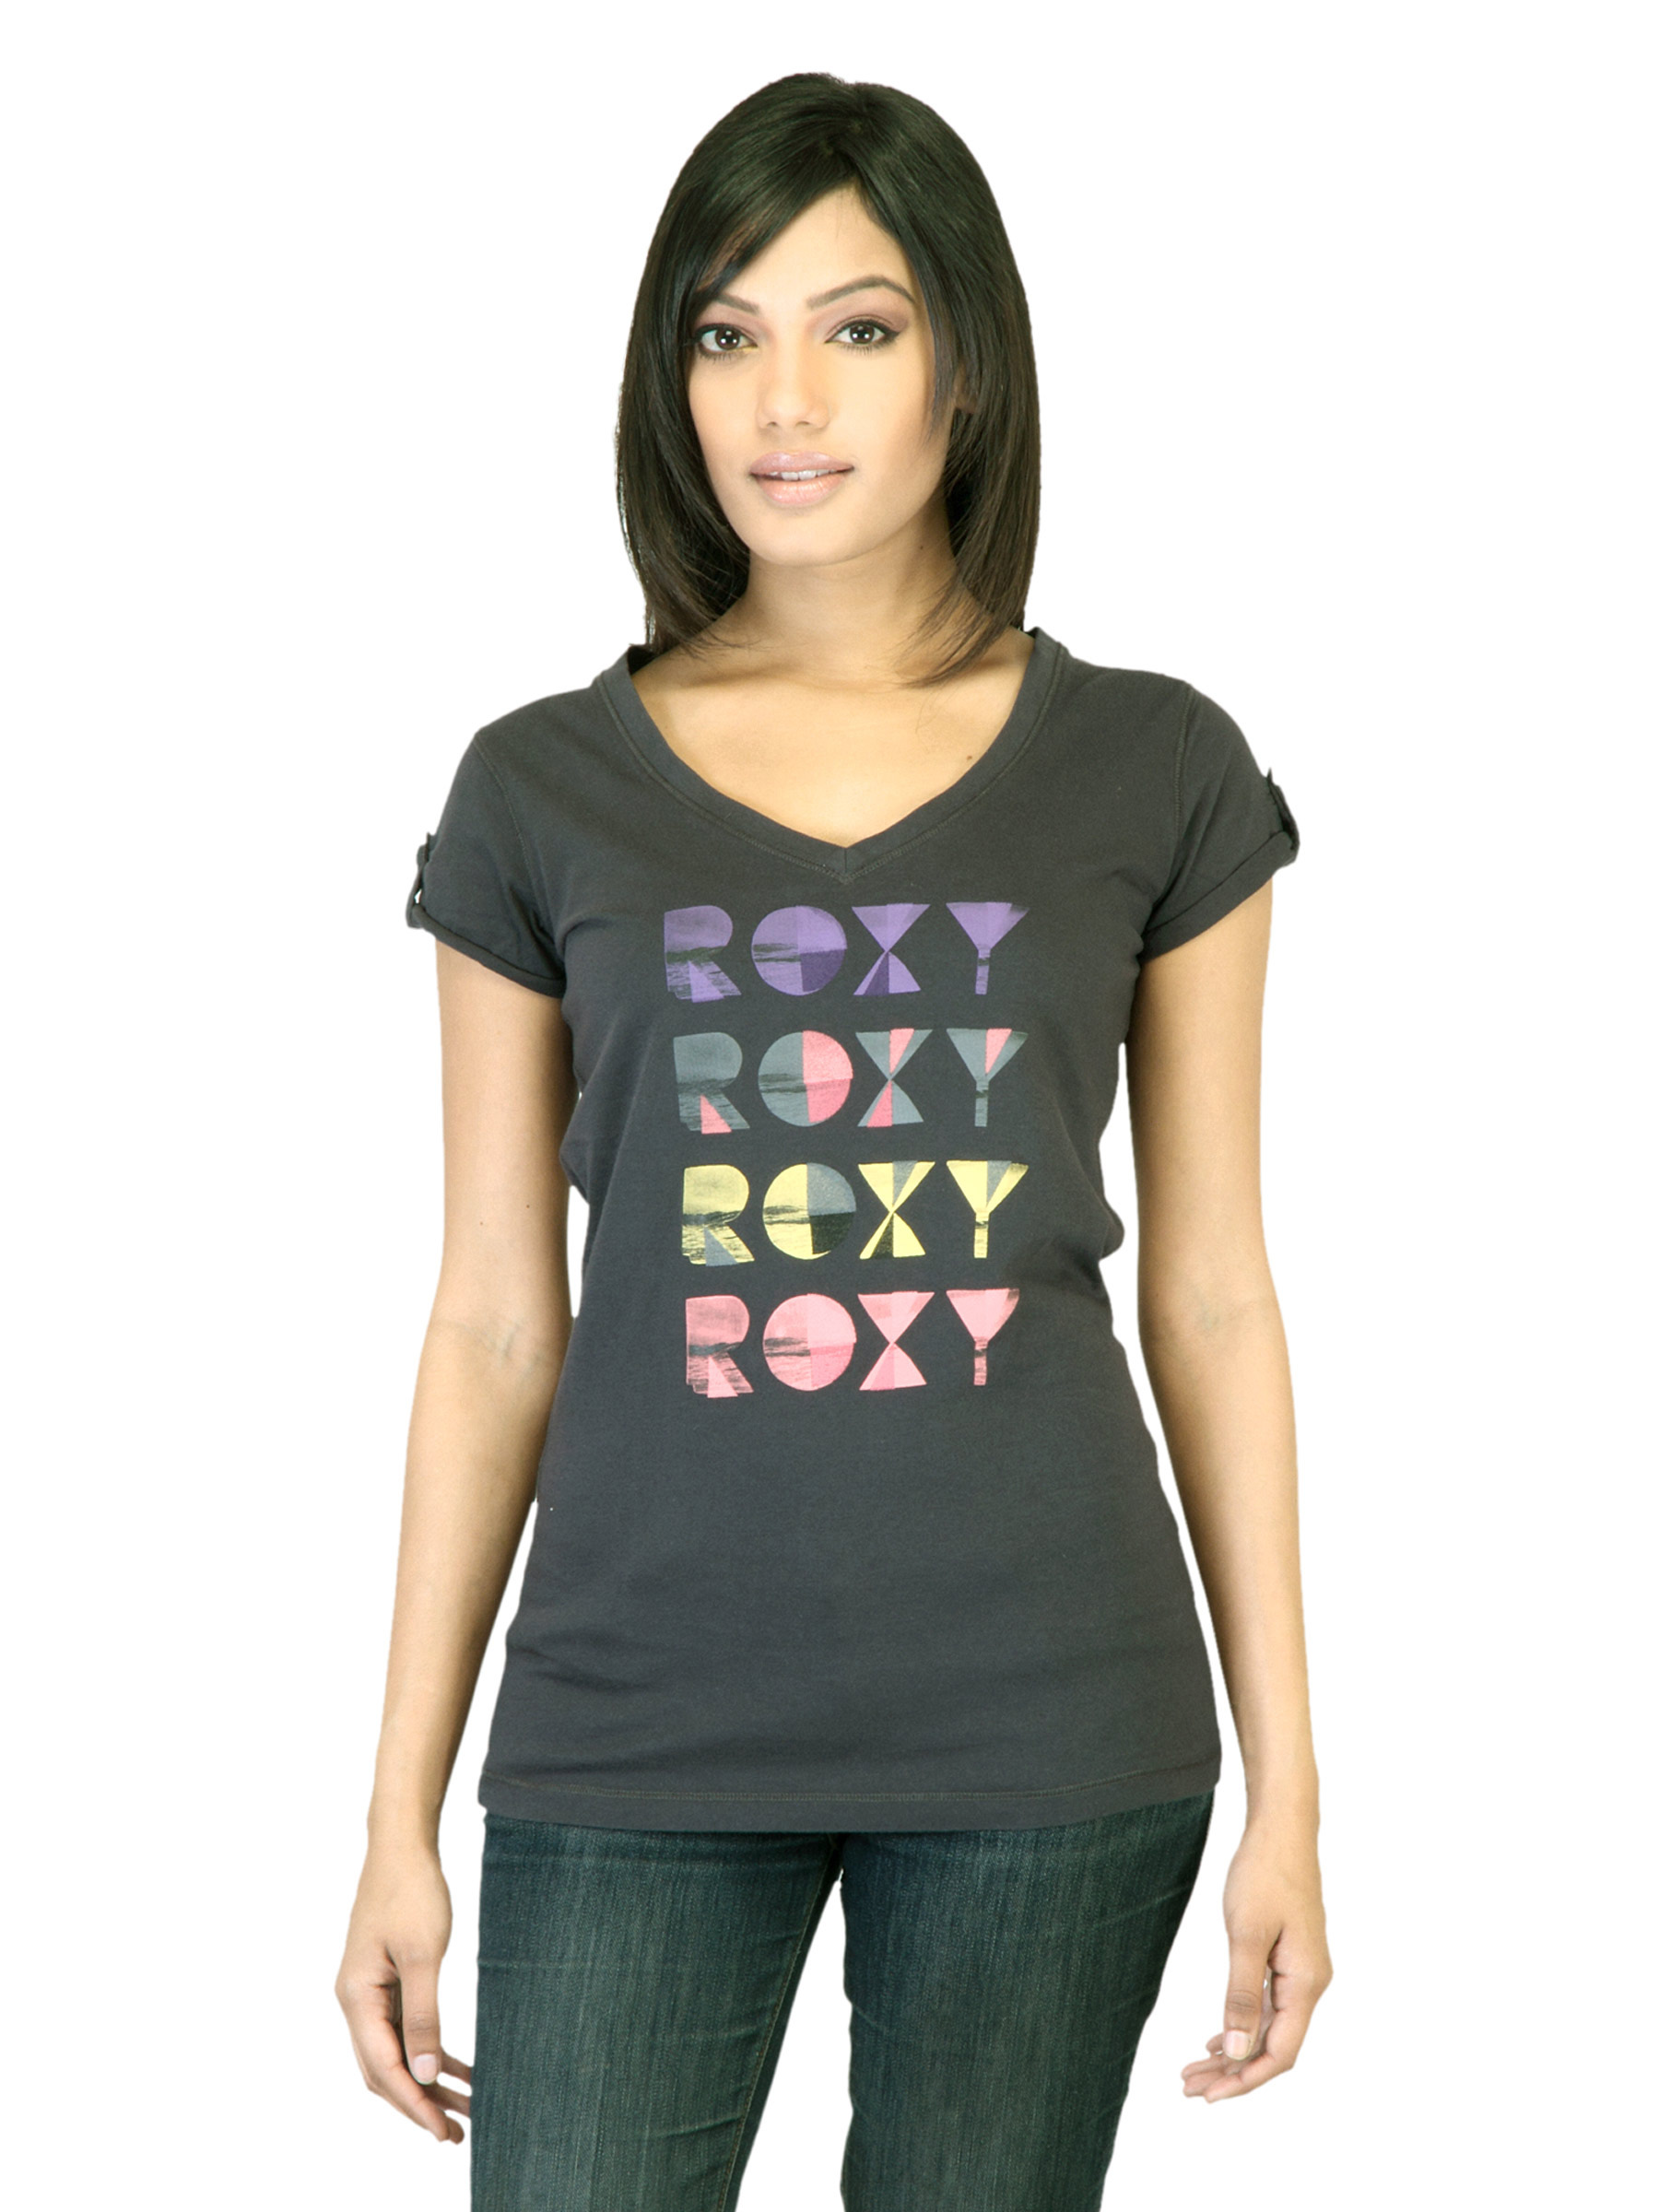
Roxy Women Printed Grey T-shirt
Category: Apparel / Topwear / Tshirts
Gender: Women
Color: Grey
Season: Winter 2012
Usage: Casual